Jeshua Anderson

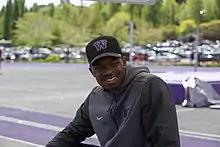
Anderson in 2019

Jeshua Anderson (born June 22, 1989) is a retired American sprinter, who specializes in the 400 meter hurdles. He is a 3 time NCAA champion in the 400m hurdles and was the second freshman from Washington State University to ever win the NCAA title. In 2008 Anderson was 400 meter hurdles Junior World Champion and holds the second fastest high school time recorded in the 300m hurdles. He was born and raised in Woodland Hills, California and attended Taft High School. After winning the 2011 Outdoor Championships, Anderson had the competed for team USA at the world championships. He also participated in the 2016 Olympic trials in which he finished as a finalist.